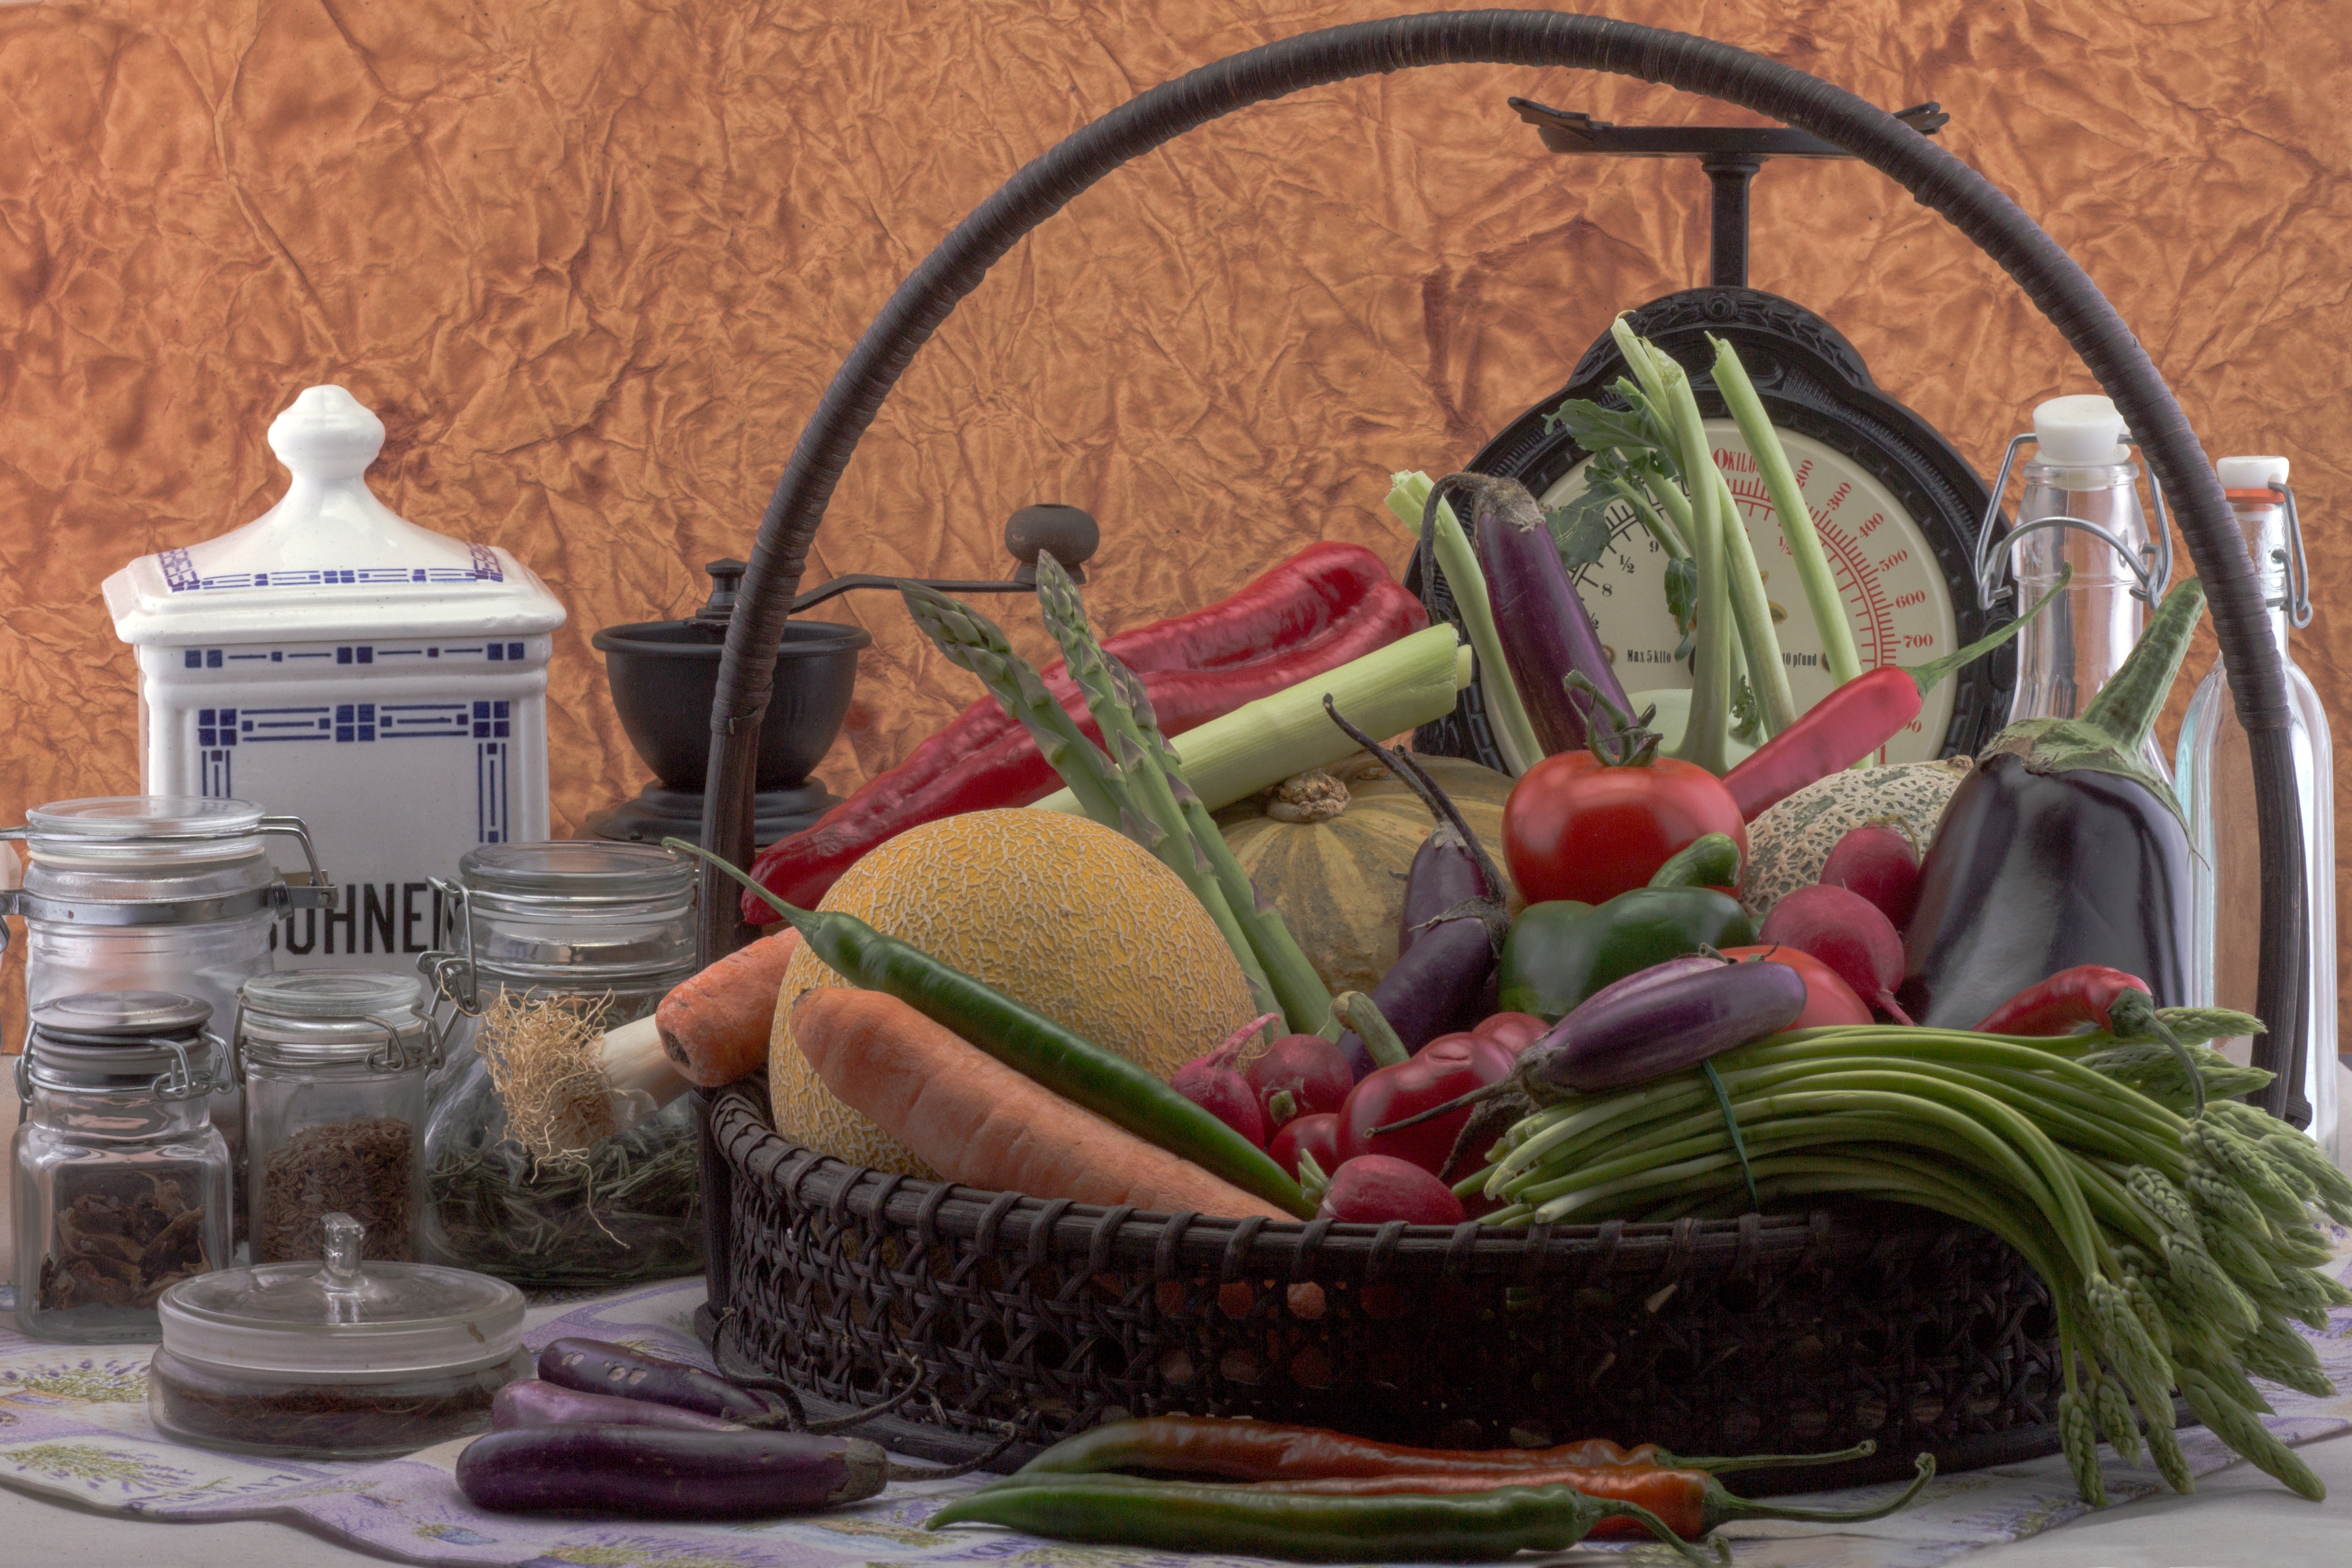
flower, food, produce, still life, painting, vegetables, spices, asparagus, floristry, old scale